Bowling Park, Bradford

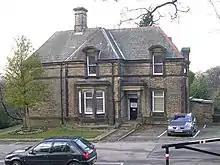
Park Lodge on Bowling Hall Road

There is a second similar entrance in the north-west on Bowling Park Drive—both entrances having two-storey lodges.